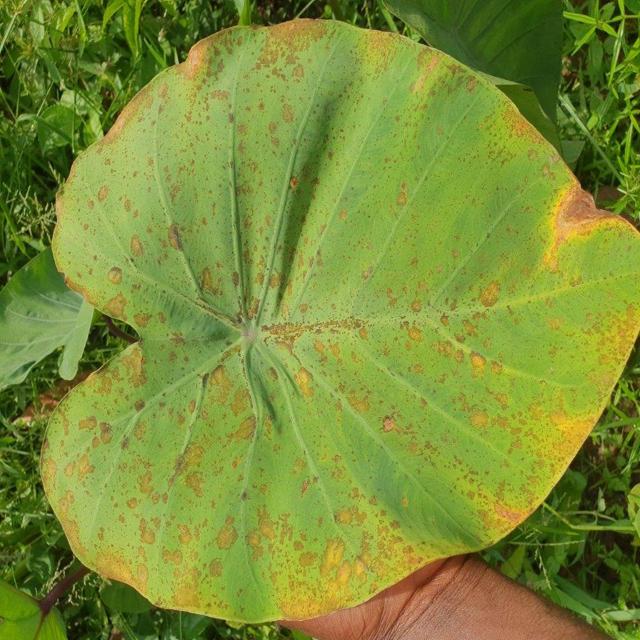
Label: Mid_Blight